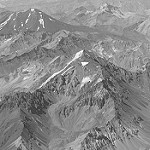
Label: B & W